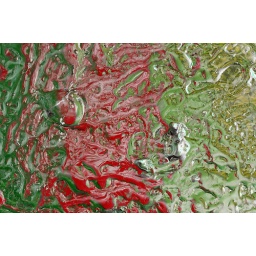
Stood a fairly thick (about 2cms) ice block against a bottle of kitchen spray cleaner to provide some colour